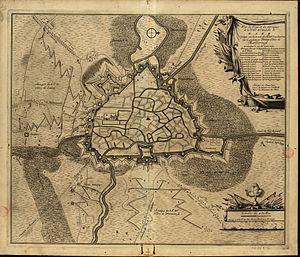
1709 est une année commune commençant un mardi.